Petite France, Strasbourg

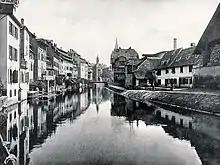
"Blodergängel" on the right, Quai de la Petite France (1898)

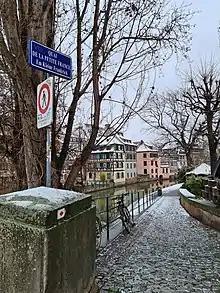
"Blodergängel", Quai de la Petite France

The origin of the name Petite-France ("Little France") was not given for patriotic or architectural reasons. It can be found in the Alsatian name "Blatterhüs" of a hospice for the incurable, originally founded in the "Finkwiller" district and then moved in 1687 to a new building at 6 rue des Moulins, on what is now the "Quai de la Petite-France" ("Blodergängel" in Alsatian during the 18th and 19th centuries), where it operated for a period of almost 300 years until 1789 in the then German-speaking and culturally German-influenced Lutheran University City of Strasbourg. Until 1789, all of Alsace was a foreign country under customs law (province à l'instar de l'étranger effectif), i.e. it had a customs border with France, but not with the Holy Roman Empire. The hospice was founded in 1503 by Gaspard Hofmeister, a citizen of the city, for the Landsknechte of Charles VIII of France, who had contracted syphilis during the Italian wars. The return of the Landsknechte from the siege of Naples brought syphilis to the region. The hospice had been expanded in 1506 and 1522 before being moved in 1687. Syphilis is a disease that appeared suddenly in Europe at the end of the 15th century and soon required considerable care for the often marginalized patients. The population called the hospice "Zum Französel" at the time - syphilis was considered a "French disease". In the 18th century the place was called the Hospice of the Incurable. In 1795 the building was referred to as "La Petite France", then by extension the entire district.